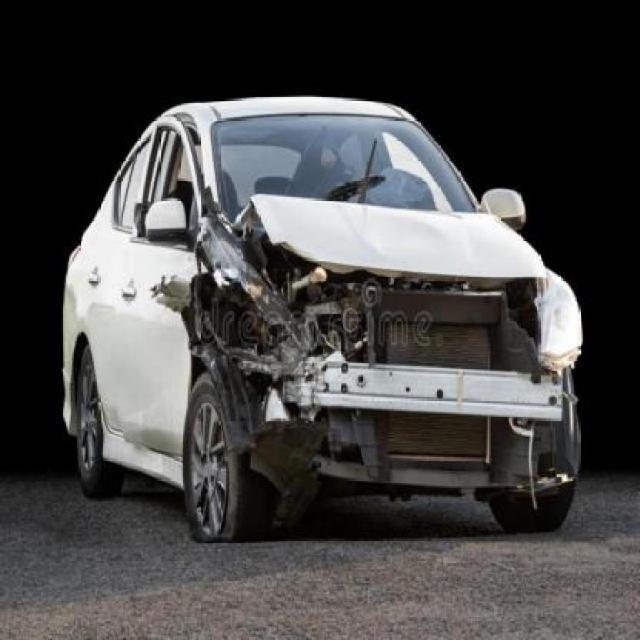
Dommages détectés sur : plaque d'immatriculation avant, pare-choc avant, feu avant droit, capot, aile avant droite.
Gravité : majeur